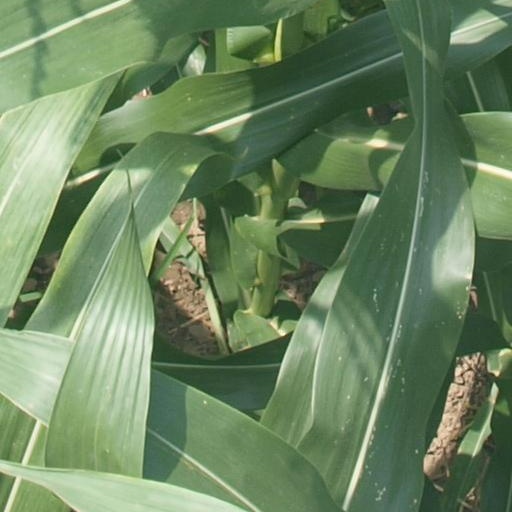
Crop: maize; corn